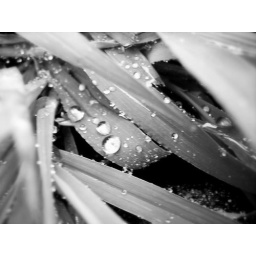
Rainy grass in black and white...